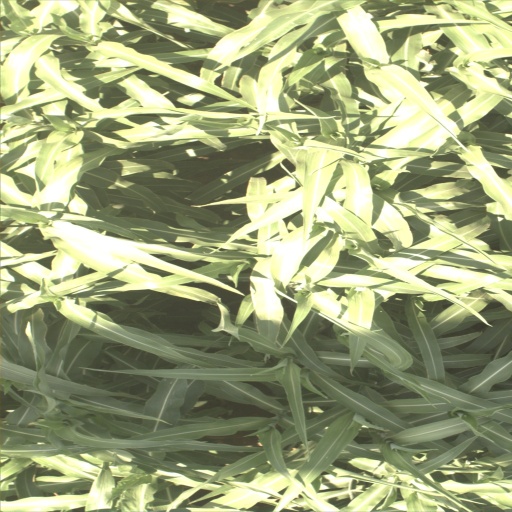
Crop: sorghum